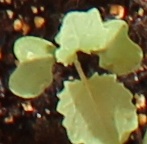
Label: Canola